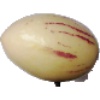
Label: Pepino 1